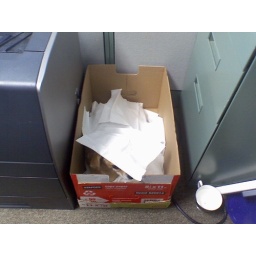
mochi chilling in a box with tissue paper at work. cute. ~Tina